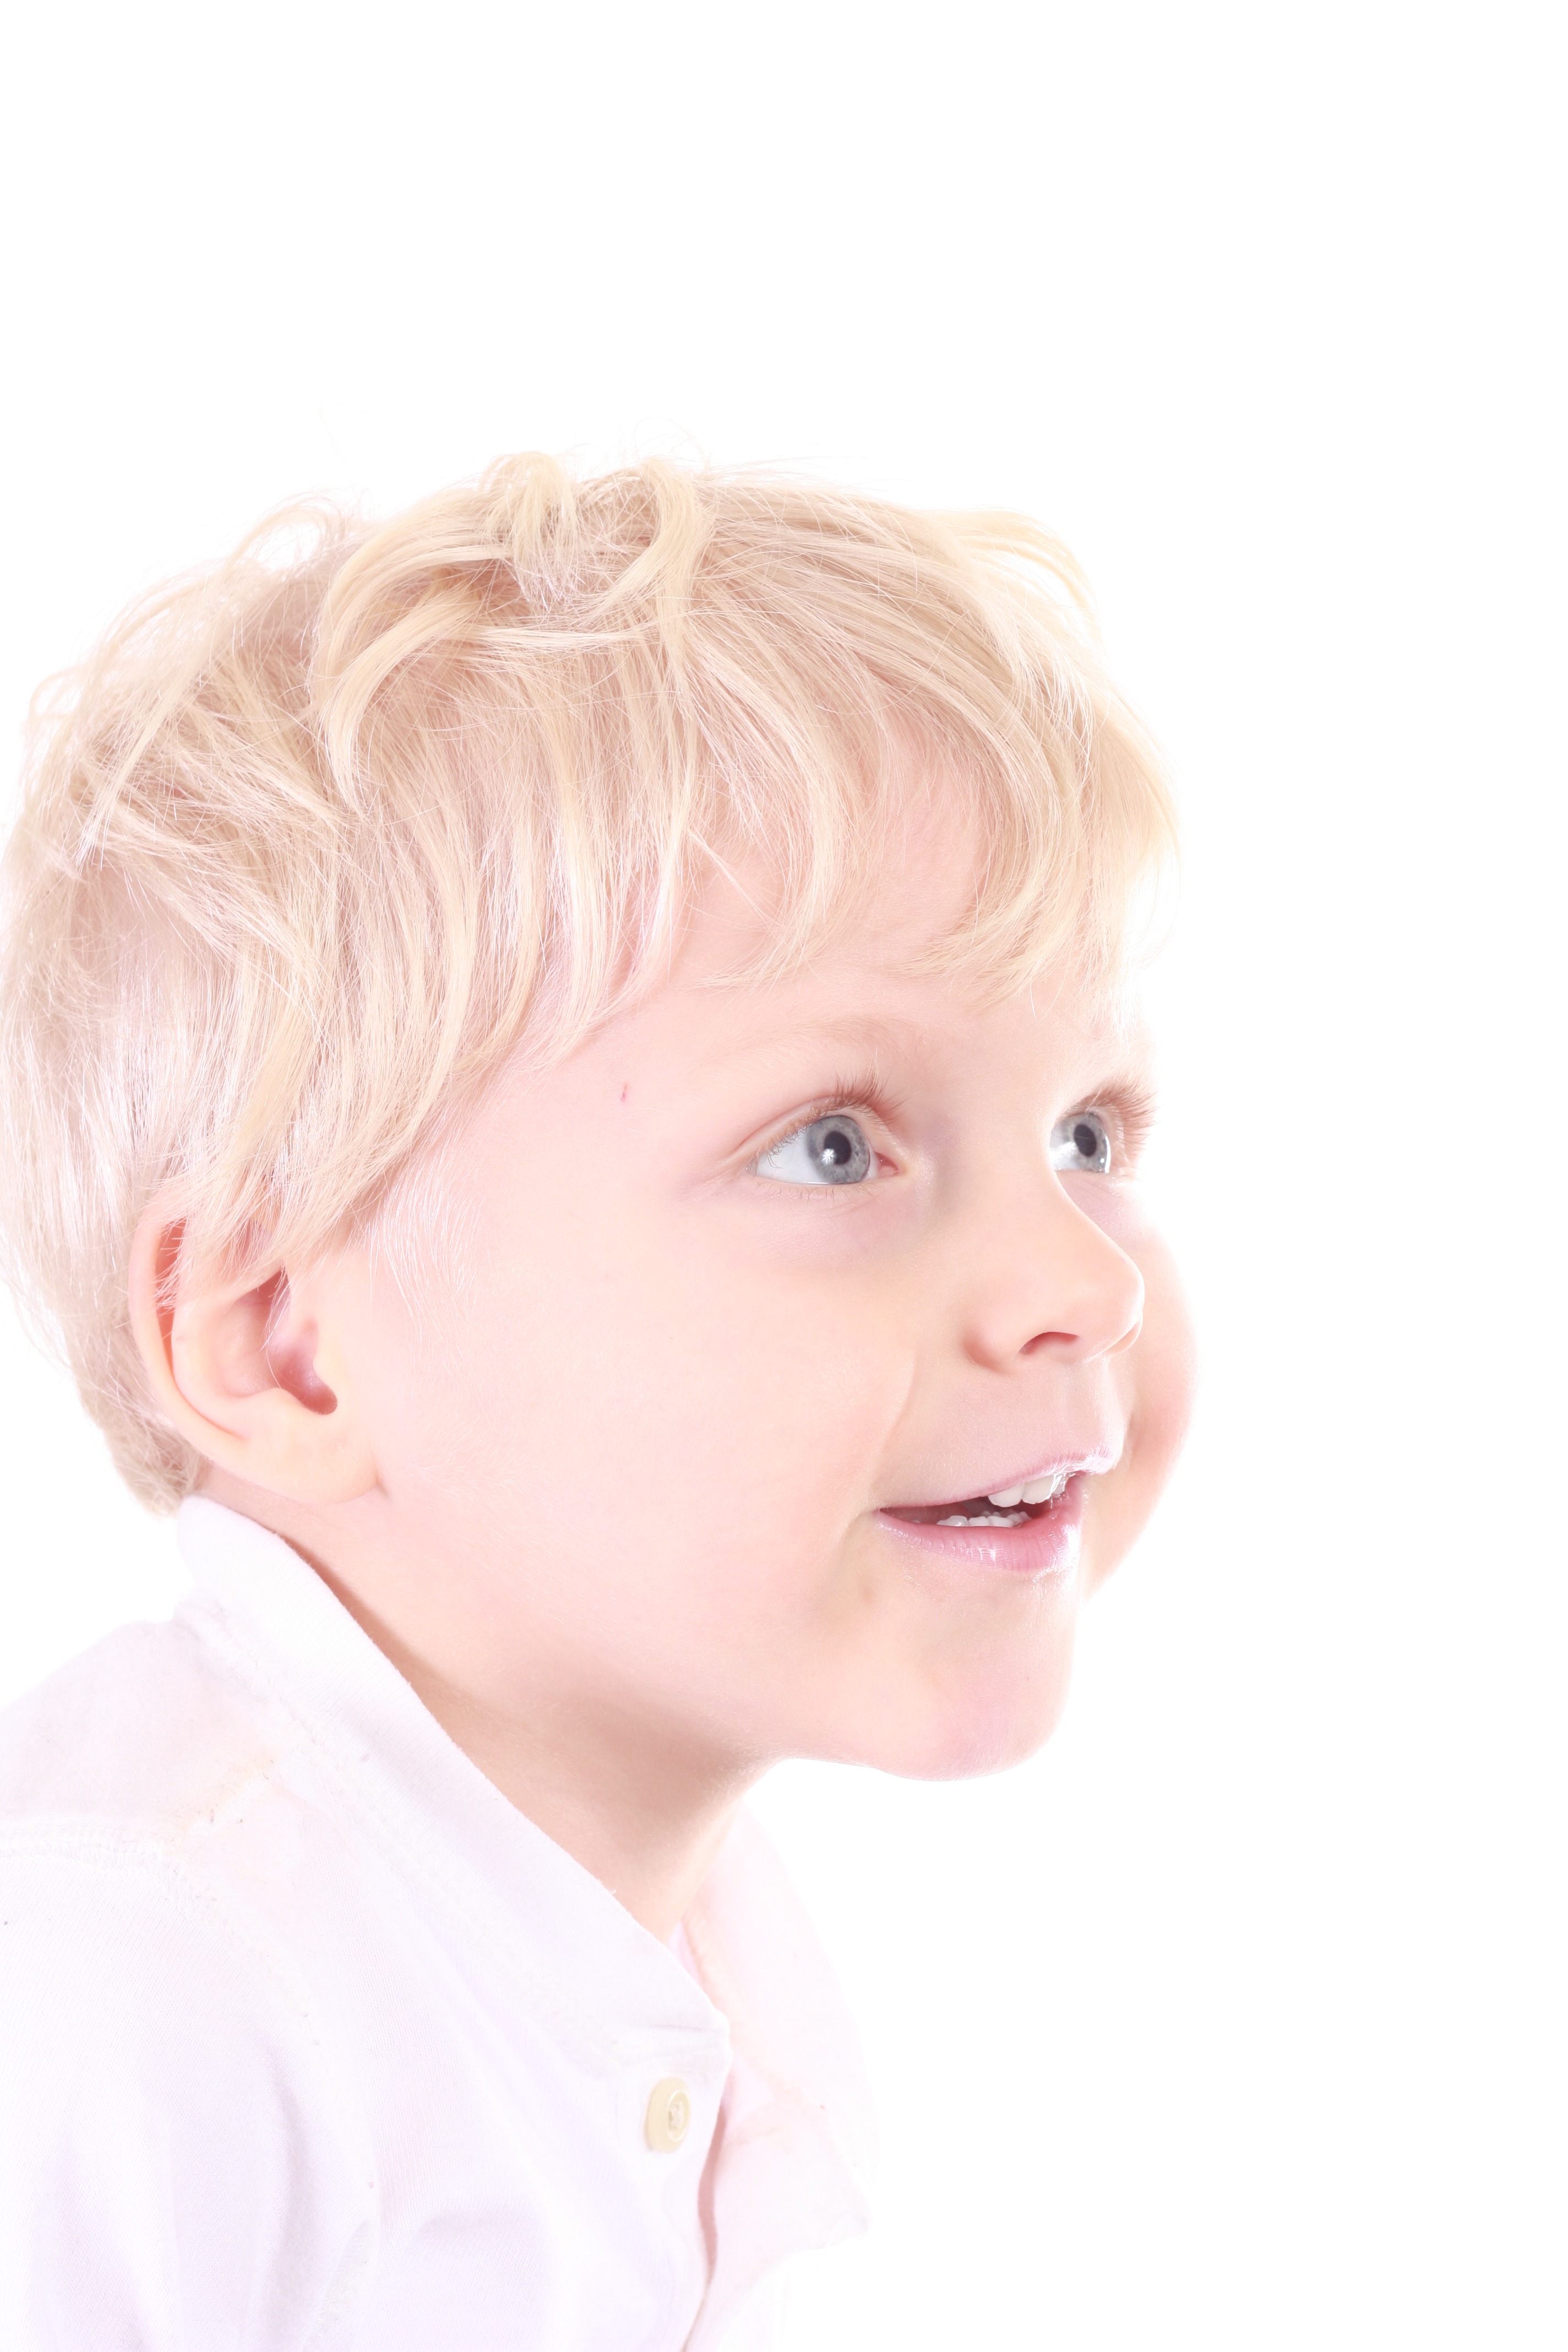
hair, boy, cute, looking, male, portrait, young, small, human, pink, healthy, childhood, hairstyle, smile, mouth, long hair, son, cheerful, face, nose, cheek, happy, happiness, toddler, head, little, skin, joy, expression, blond, costume, wig, sense, portrait photography, hair coloring